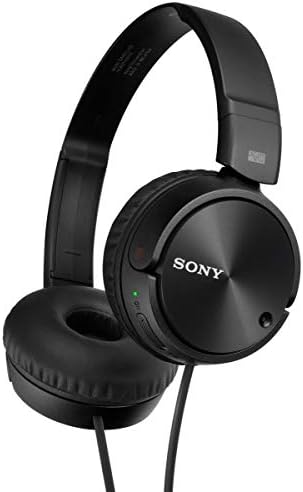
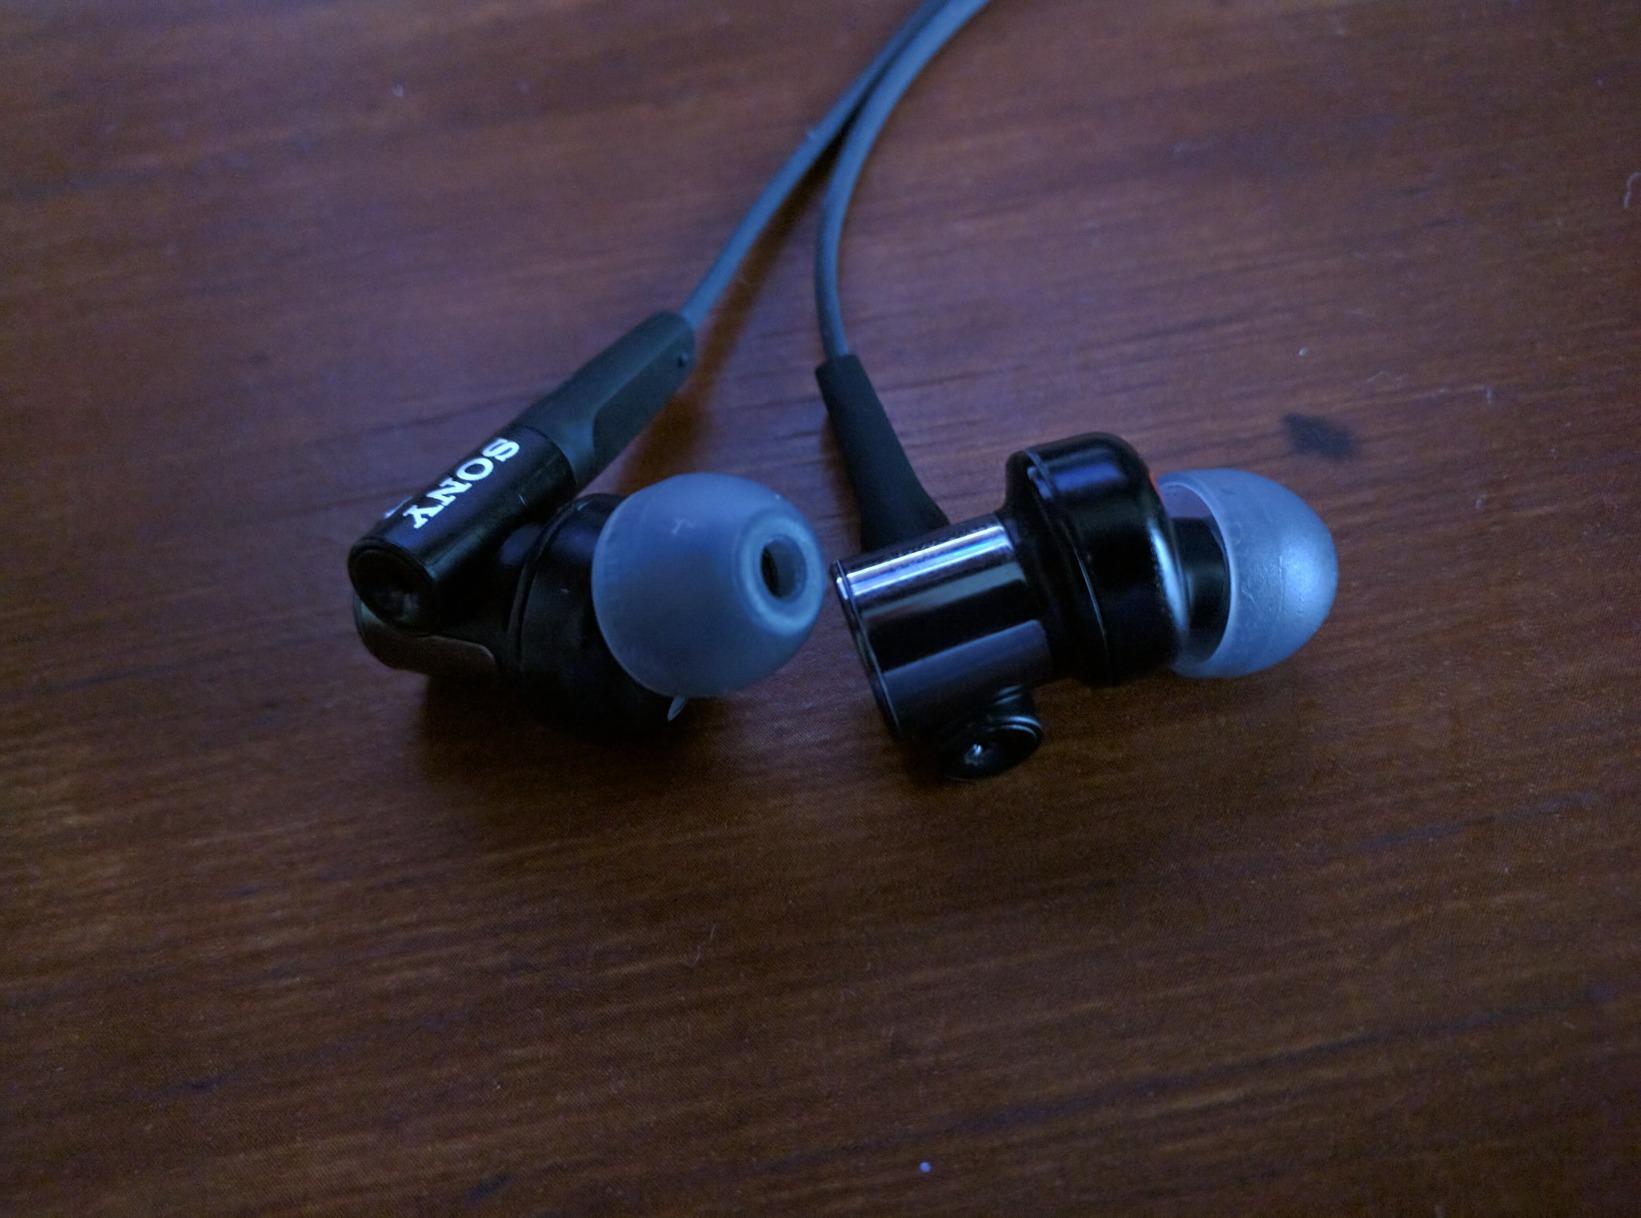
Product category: headphones
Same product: no